Colorow (Ute chief)

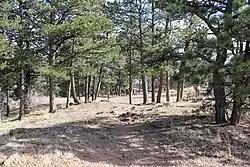
Colorow Point Park, in Golden, Colorado is listed on the National Register of Historic Places

Colorow was a skilled horseman and warrior. He traveled across the trails of Colorado, having known many chiefs of other tribes, fur trappers, military men, and the Spanish. He visited Colorado towns. He engaged in battles with the Arapaho, one near Aspen where he was called a hero and another in 1839 against the Arapaho and Cheyenne in the future valley of Golden, Colorado that was so severe that the Utes and plains tribes carefully avoided the valley, making it effectively a Demilitarized zone. In the 1840s he thought to surprise Black Kettle and his band he found camped at a spring where the Golden Mill stands today (1012 Ford Street) in the valley, but was thwarted when Black Kettle made an overnight tactical withdrawal to the top of North Table Mountain to be found the next morning upon the rim with his men shaking their blankets at Colorow in defiance. In 1856, a band of Arapaho and Cheyenne stole about 40 Ute horses. With Nevava and Ouray, Colorow fought for the stolen horses and although outnumbered eight-to-one were able to retrieve them and killed four of the enemy.